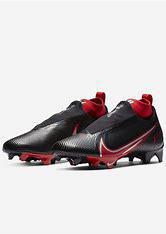
Brand: Nike
Model: Vapor Edge Pro 360